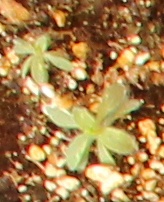
Label: Kochia